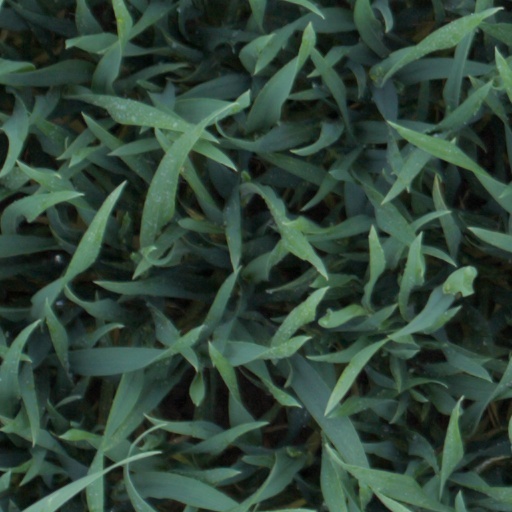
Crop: wheat